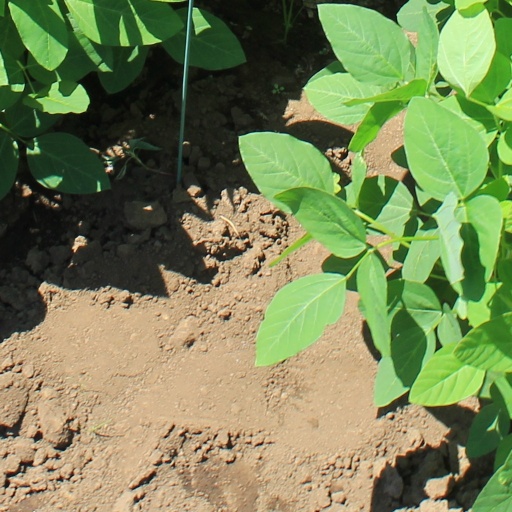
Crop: soybean